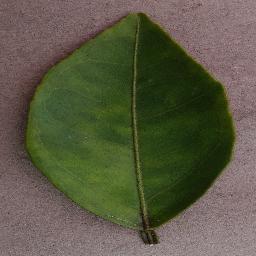
Label: Orange___Haunglongbing_(Citrus_greening)